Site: brandenburg
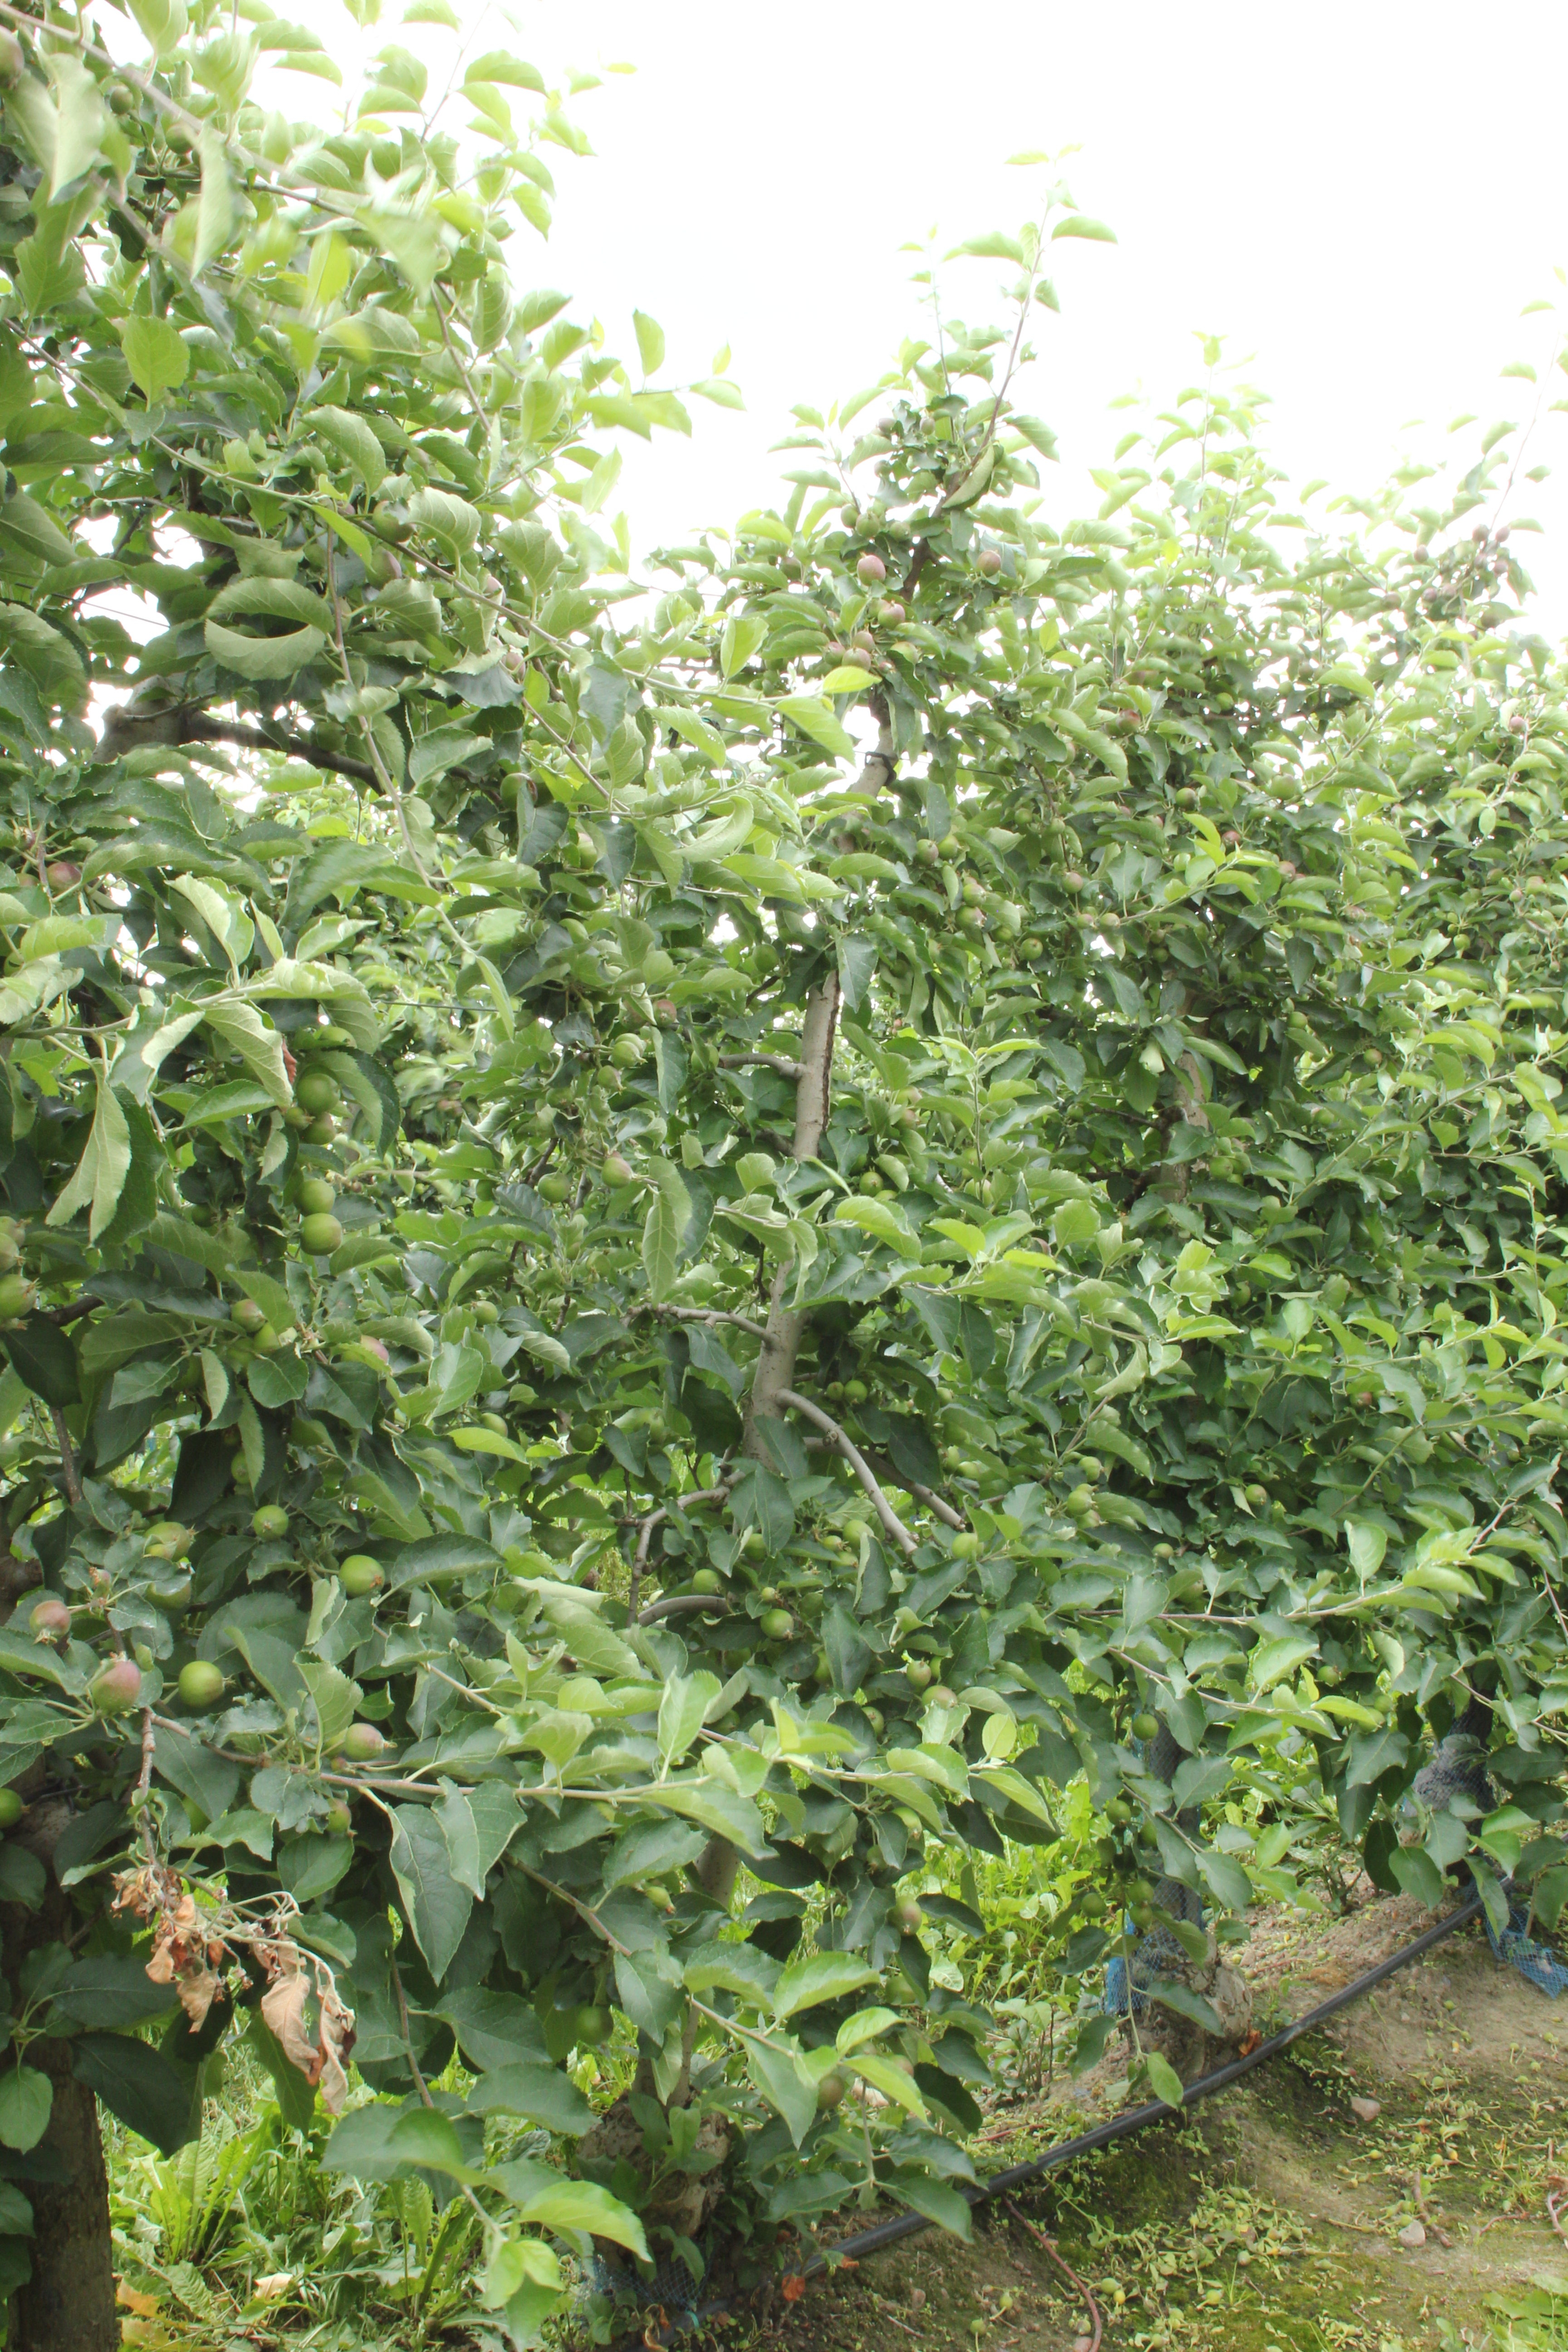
Growth stage (BBCH 73): Development of fruit